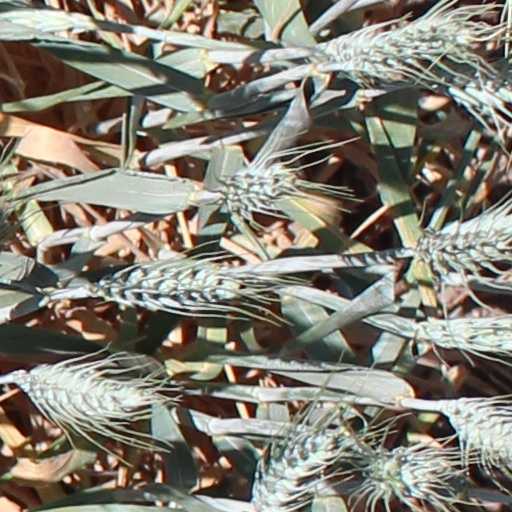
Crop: wheat